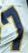
Number: 7